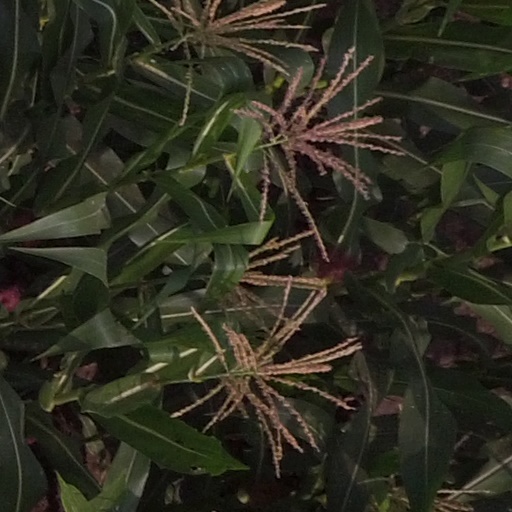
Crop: maize; corn